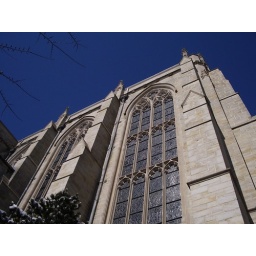
The Princeton University Chapel standing out in contrast to a brilliant blue winter sky.